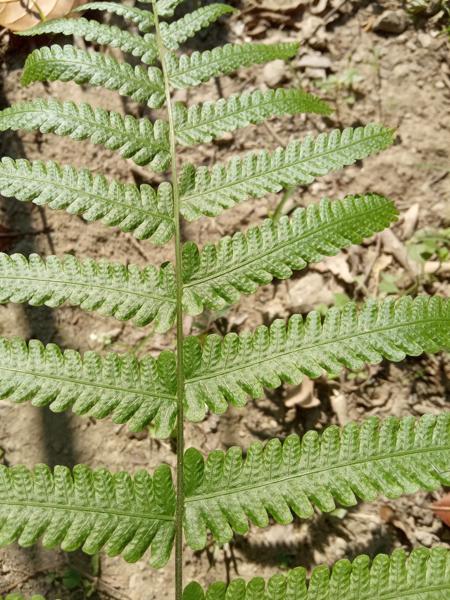
Weed species: Pteris vittata